Longnes, Yvelines

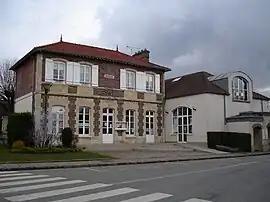
Town hall

Longnes is a commune in the Yvelines department in the Île-de-France region in north-central France.